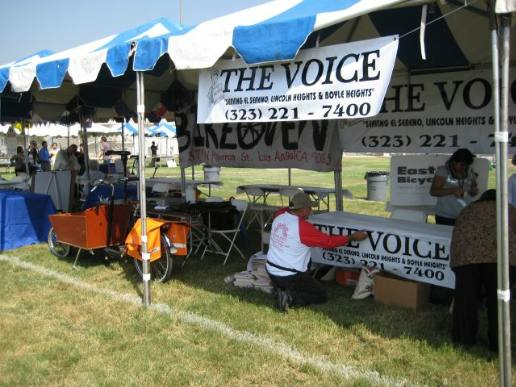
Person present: Yes